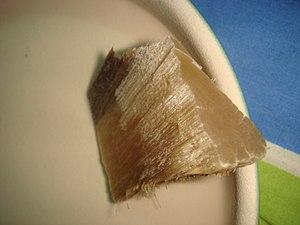
Le Shennong bencao jing, le Classique de la matière médicale du Laboureur Céleste, est le plus ancien ouvrage chinois traitant des drogues végétales, animales et minérales. Sa paternité a été attribuée à un empereur mythique Shennong, dont les Chinois aiment à dire qu'il vivait aux environs de 2800 av. J.-C. En réalité, cette œuvre pourrait être plus jeune de plusieurs millénaires : la plupart des chercheurs supposent que c'est une compilation écrite aux alentours des débuts de notre ère durant la dynastie Han, soit environ trois siècles après les grands textes sur les plantes du botaniste grec Théophraste et à peu près à la même époque que la grande Materia Medica du grec Dioscoride. L'original n'existe plus et devait être constitué de trois volumes qui donnaient dans un texte concis, presque aphoristique, les propriétés médicinales d'herbes, de minéraux et de parties d'animaux.